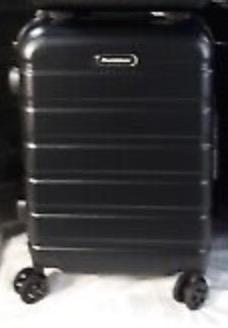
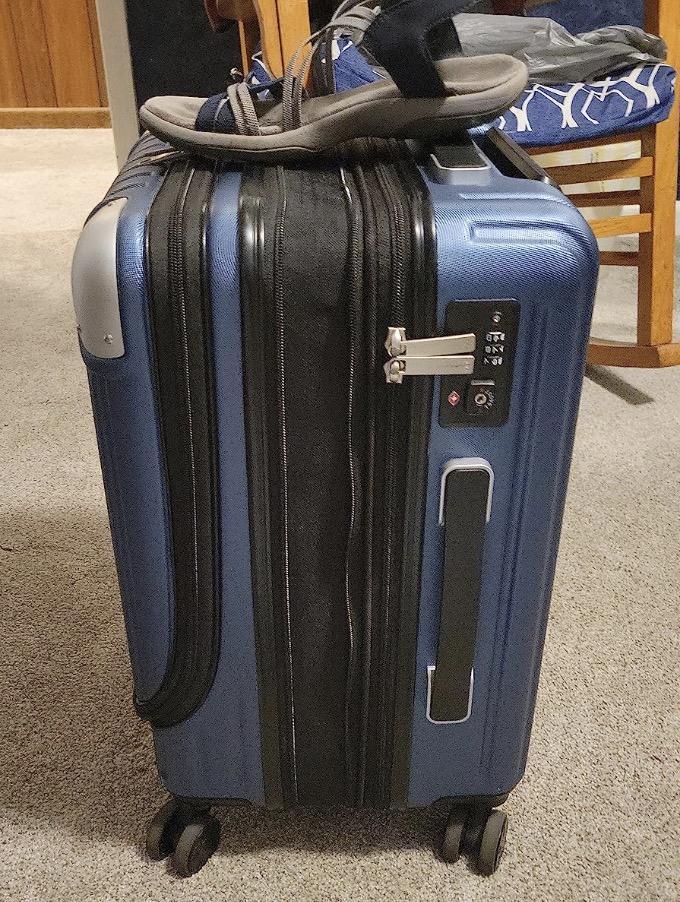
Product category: items_tea
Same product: no